Umayyad architecture

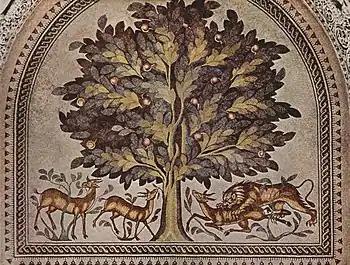

The Umayyads are known for their so-called "desert palaces" or "desert castles": elite residences located around the edges of the Syrian Desert, mostly in present-day Jordan and Syria. Most of them were abandoned after the Umayyads fell from power and remain as ruins. 38 examples of these have been discovered so far and have provided modern scholars with important evidence about Umayyad material culture and court life.